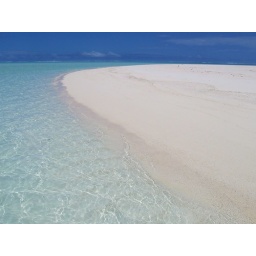
sand bar in Aitutaki lagoon